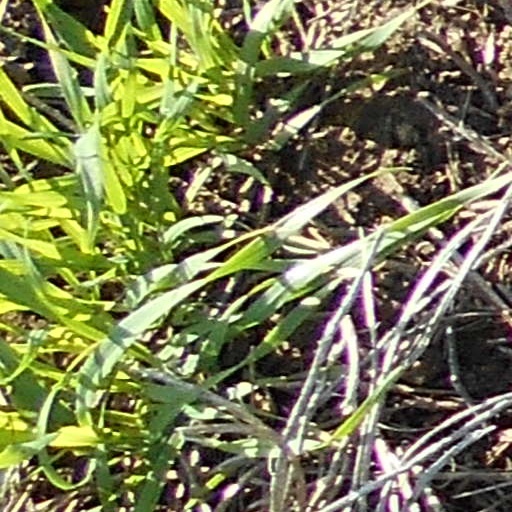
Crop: wheat